2010 East–West Shrine Game

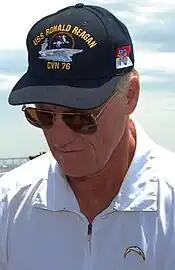
Marty Schottenheimer served as a head coach.

The West team was coached by Schottenheimer and the East by Crennel. The game was played on January 23, 2010, at 3:00 p.m. local time at Florida Citrus Bowl in Orlando, Florida. It was the first time the game was played in the state of Florida. The game had been hosted in California from 1925 through 2005 (with the exception of the 1942 game, held in New Orleans), and in Texas from 2006 through 2009. The game was broadcast on ESPN2. The combined score of 23 was the lowest since the 14–6 1992 East-West Shrine Game. The total attendance of 8,345 was the lowest in the history of the self-described longest running college all-star game. During the week before the game was played, the players interacted with general managers and scouts between practices.